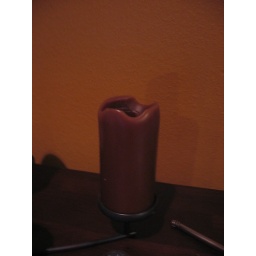
brown candle against pumpkin wall